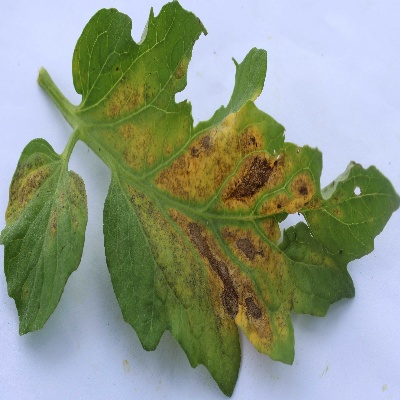
Crop: Tomato
Condition: verticulium wilt